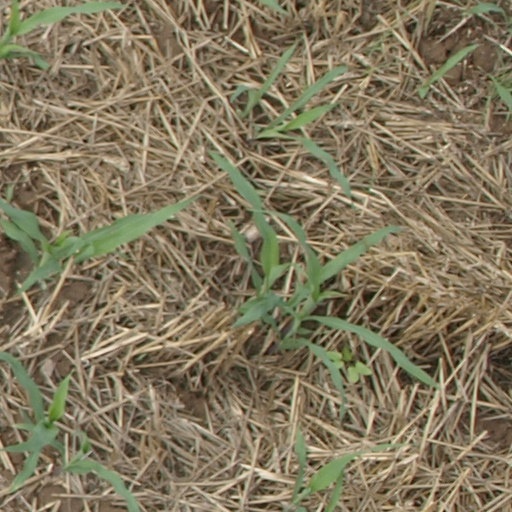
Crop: maize; corn